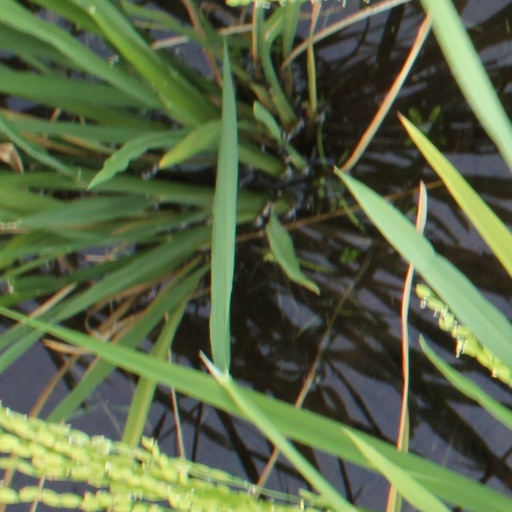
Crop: rice